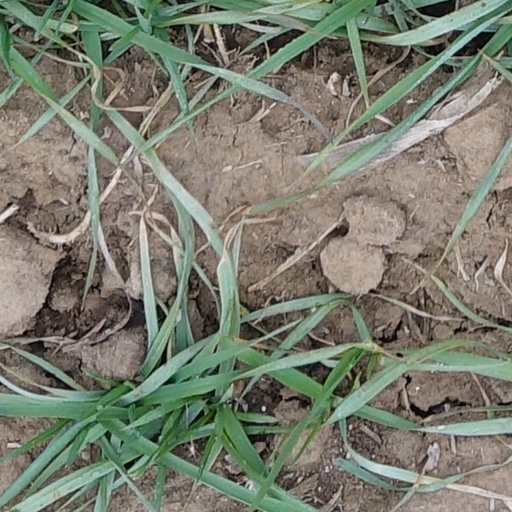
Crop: wheat